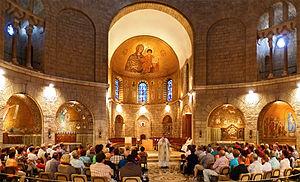
Abbaye de la Dormition, Mont Sion, Jérusalem.